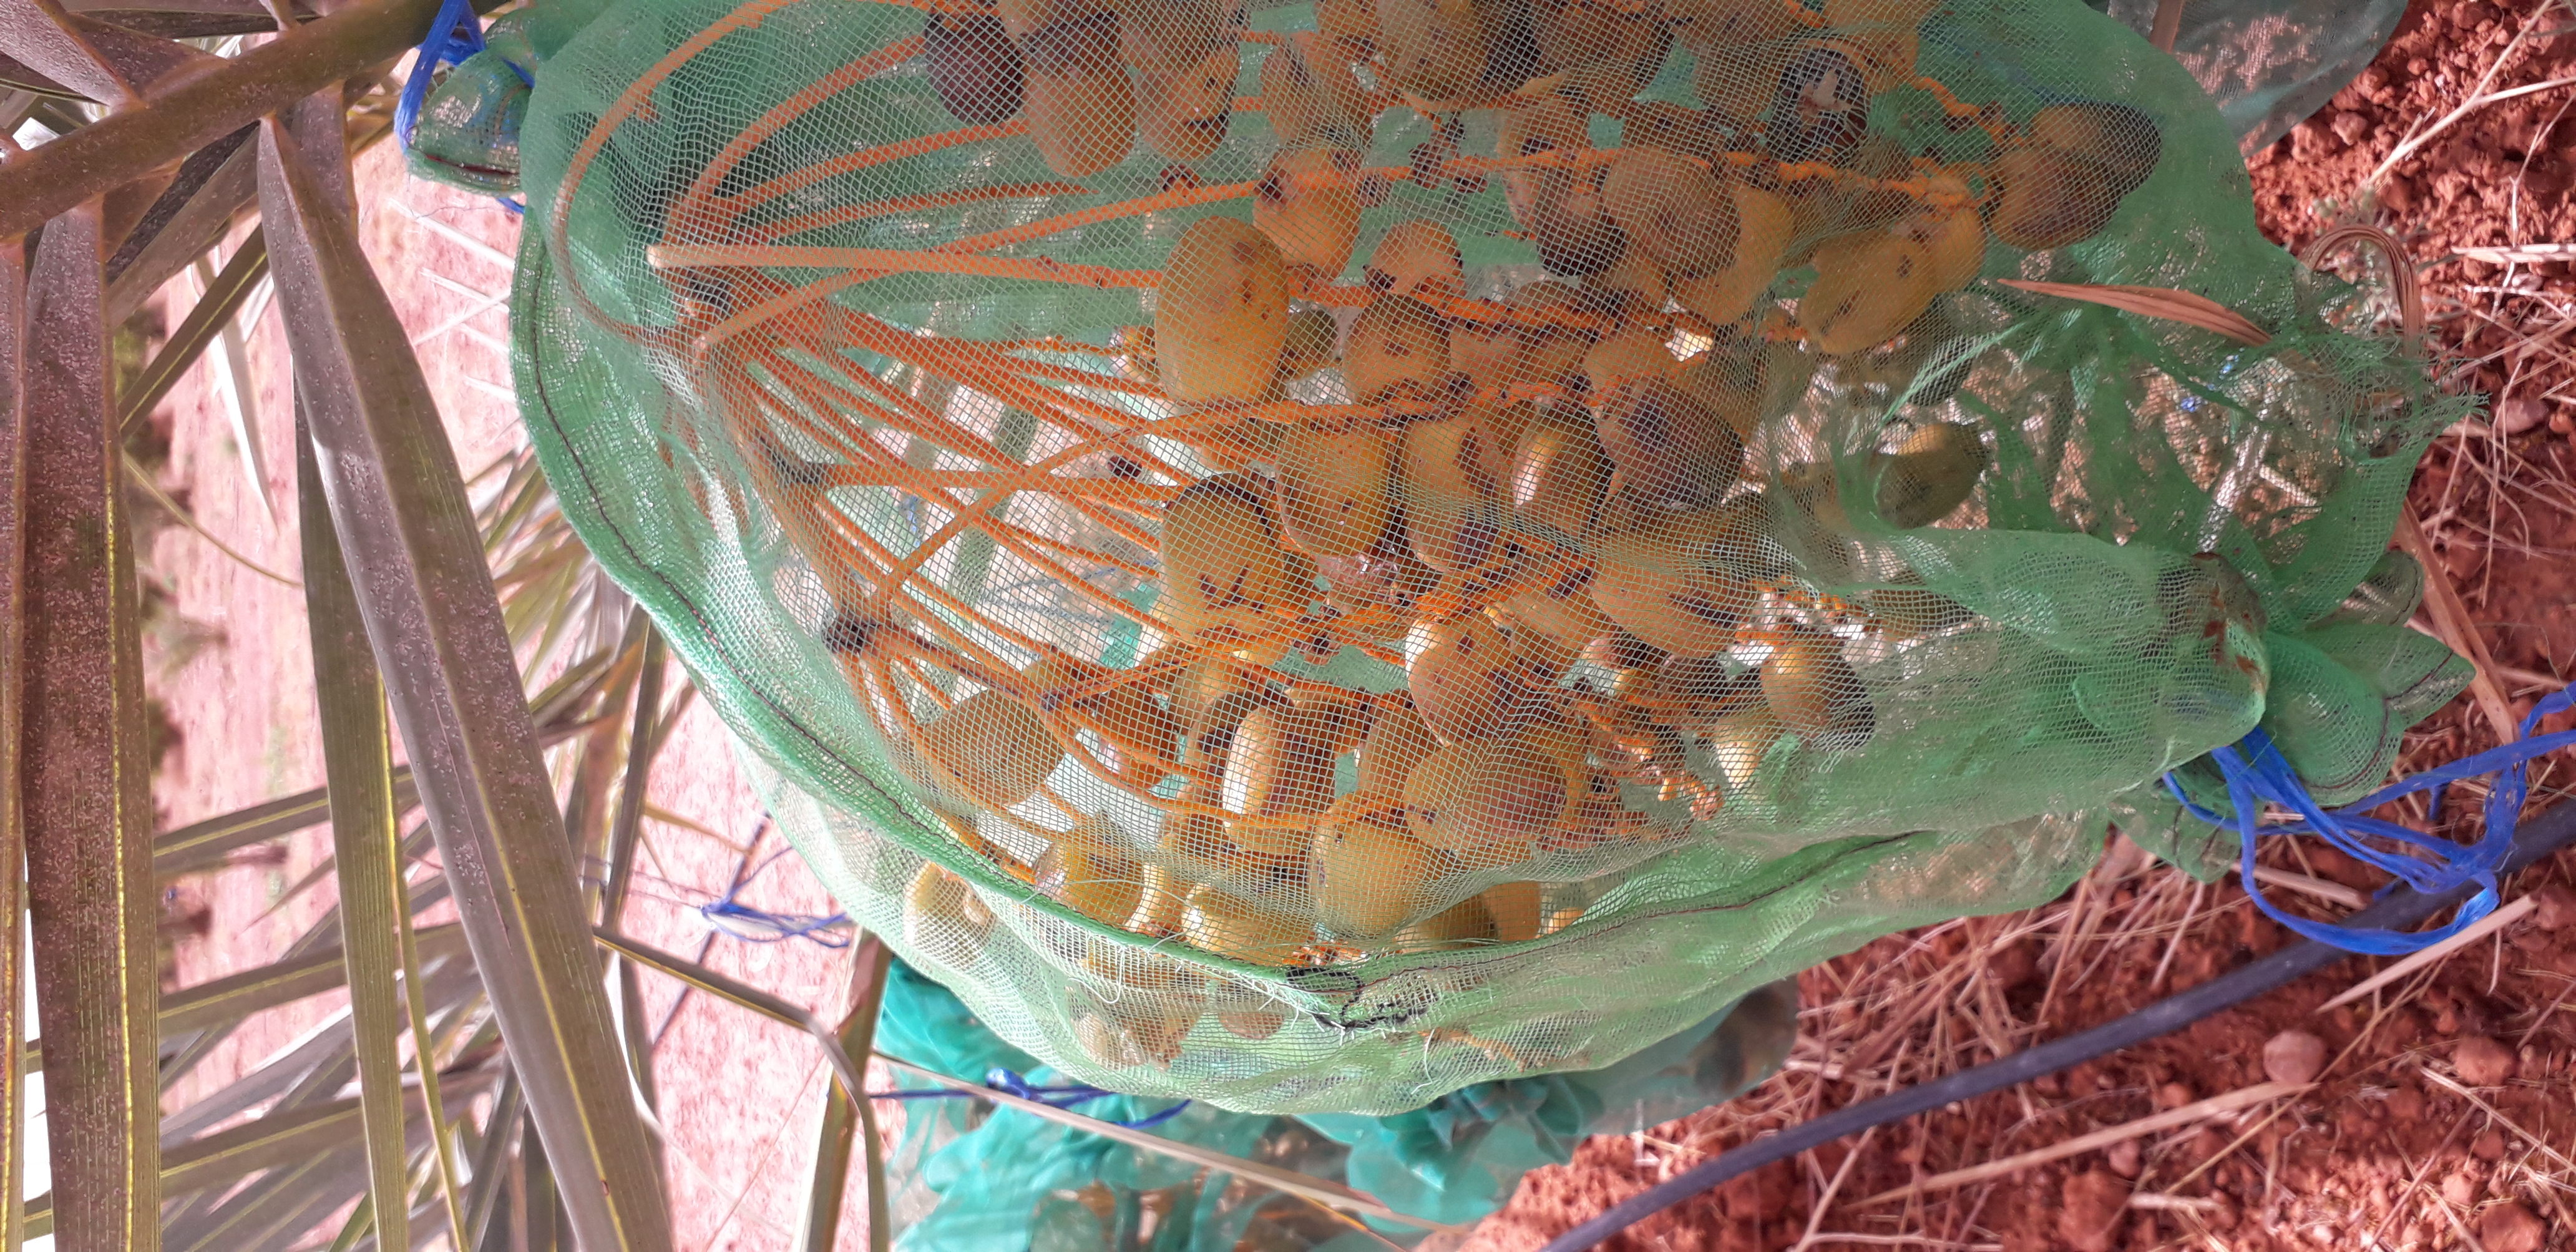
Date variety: Boufagous